Pontpierre, Luxembourg

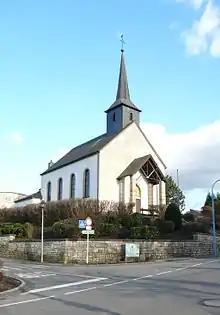
Church of Pontpierre

Pontpierre is a small town in the commune of Mondercange, in south-western Luxembourg. , it has a population of 1,140 inhabitants.